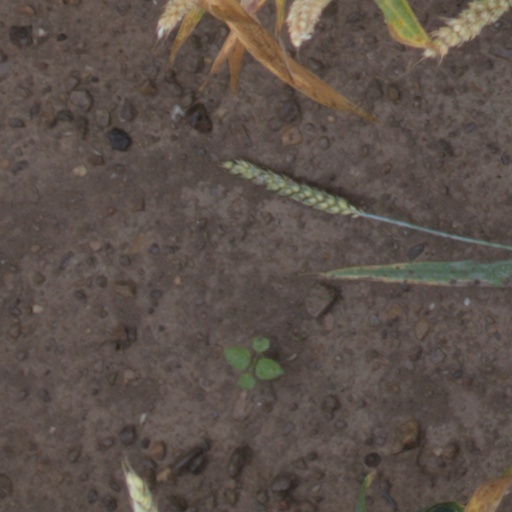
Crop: wheat